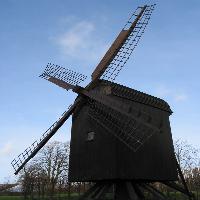
Weather: sun or clear